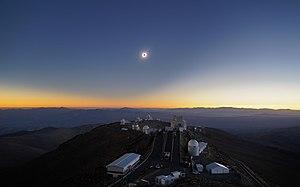
Cette page présente une chronologie de l'année 2019 dans le domaine de l'astronomie.